SS Dundee

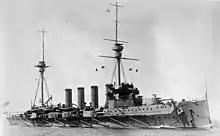
The cruiser

By March 1917 "Dundee" was commanded by a Commander Selwyn Day, RNR, and was serving in the 2nd Cruiser Squadron. On 16 March she was patrolling the Norwegian Sea with the armoured cruiser when they sighted a cargo ship that had Norwegian flags and "NORGE" (Norwegian for "Norway") painted on both sides, was flying the Norwegian ensign, and carrying the name "Rena". "Achilles" overtook the merchant ship and ordered her to stop for "Dundee" to inspect her. "Dundee" lowered one her boats, in which she sent a boarding party of five ratings led by a lieutenant to inspect the ship.